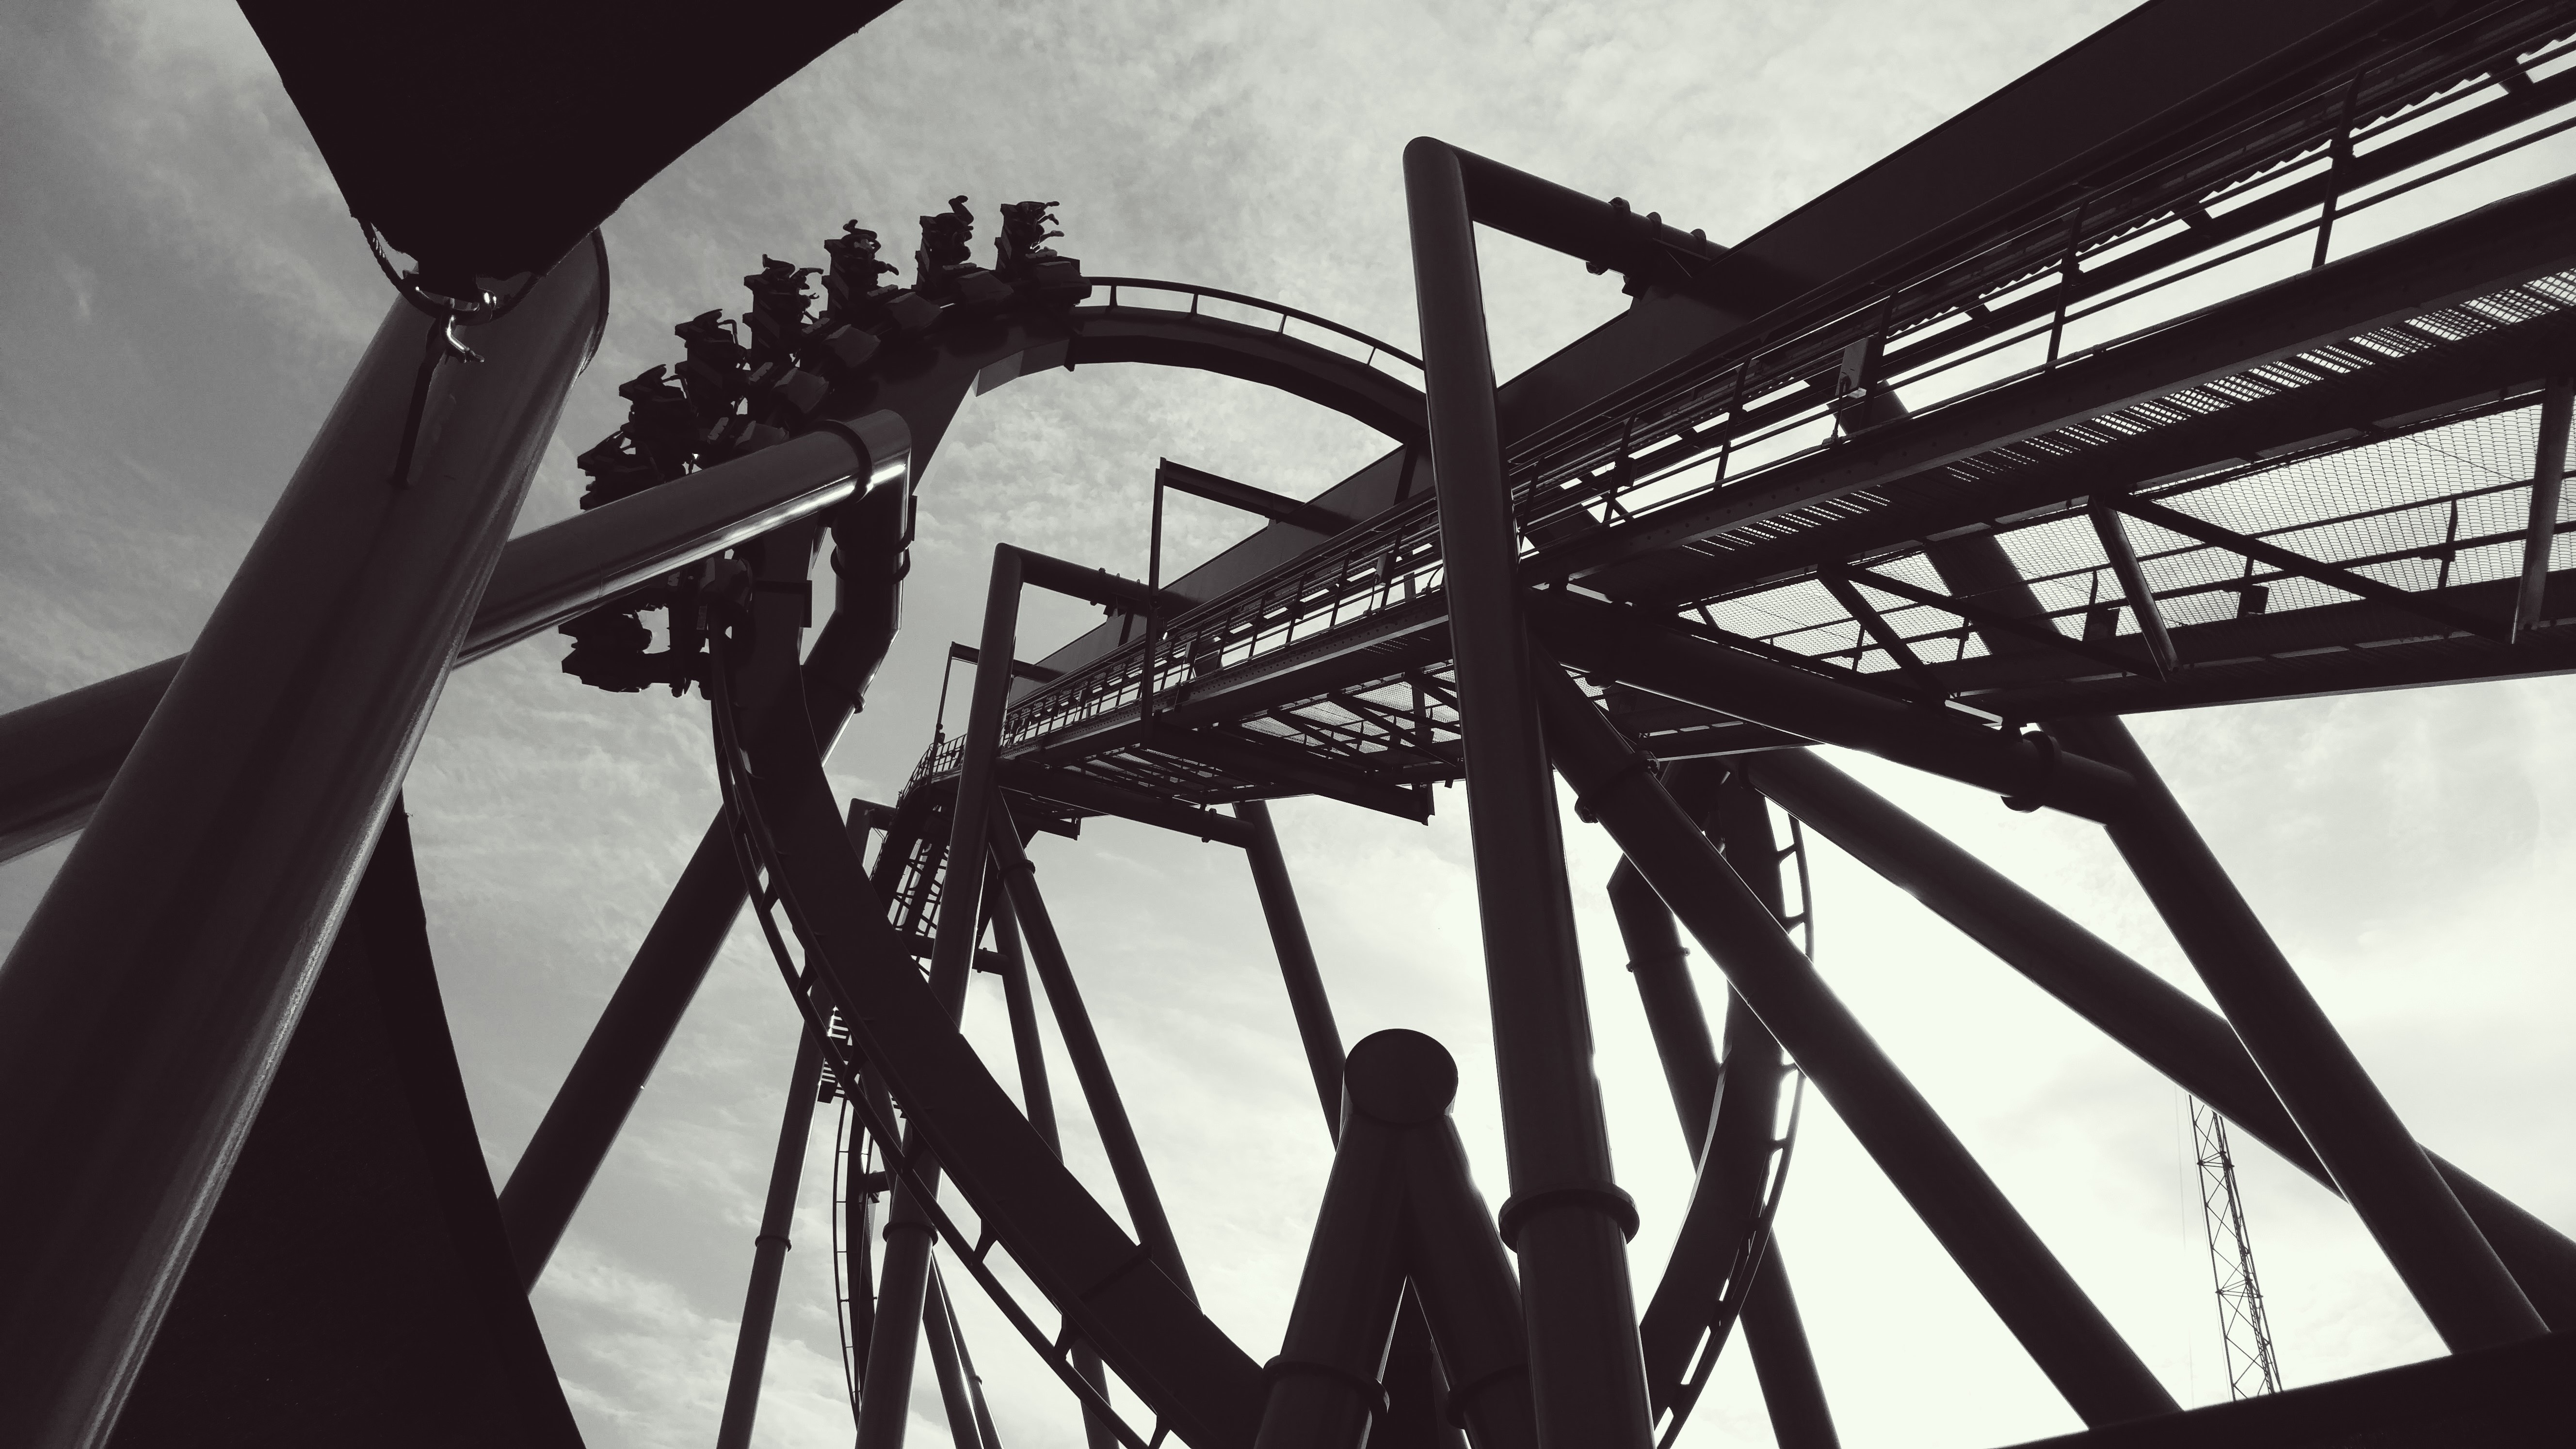
silhouette, light, black and white, white, line, black, monochrome, symmetry, shape, monochrome photography